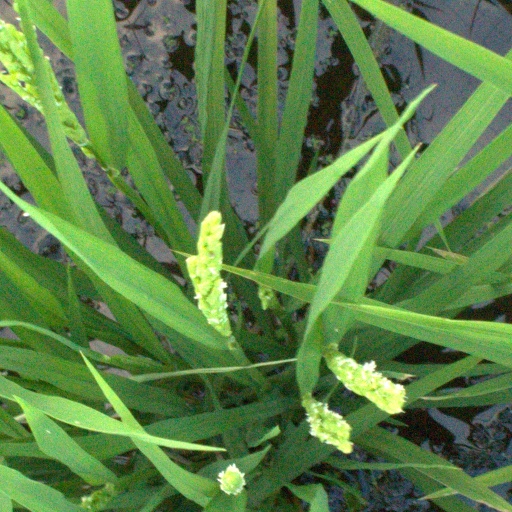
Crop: rice